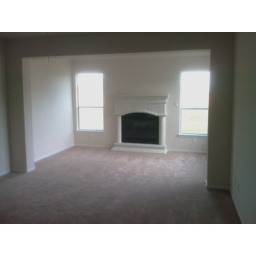
fireplace and sitting area in mater bedroom